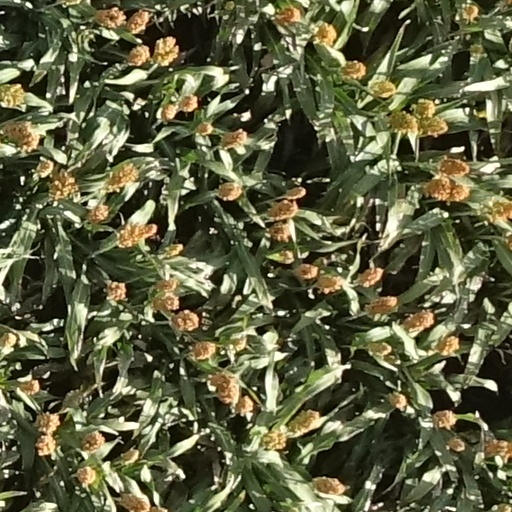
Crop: sorghum